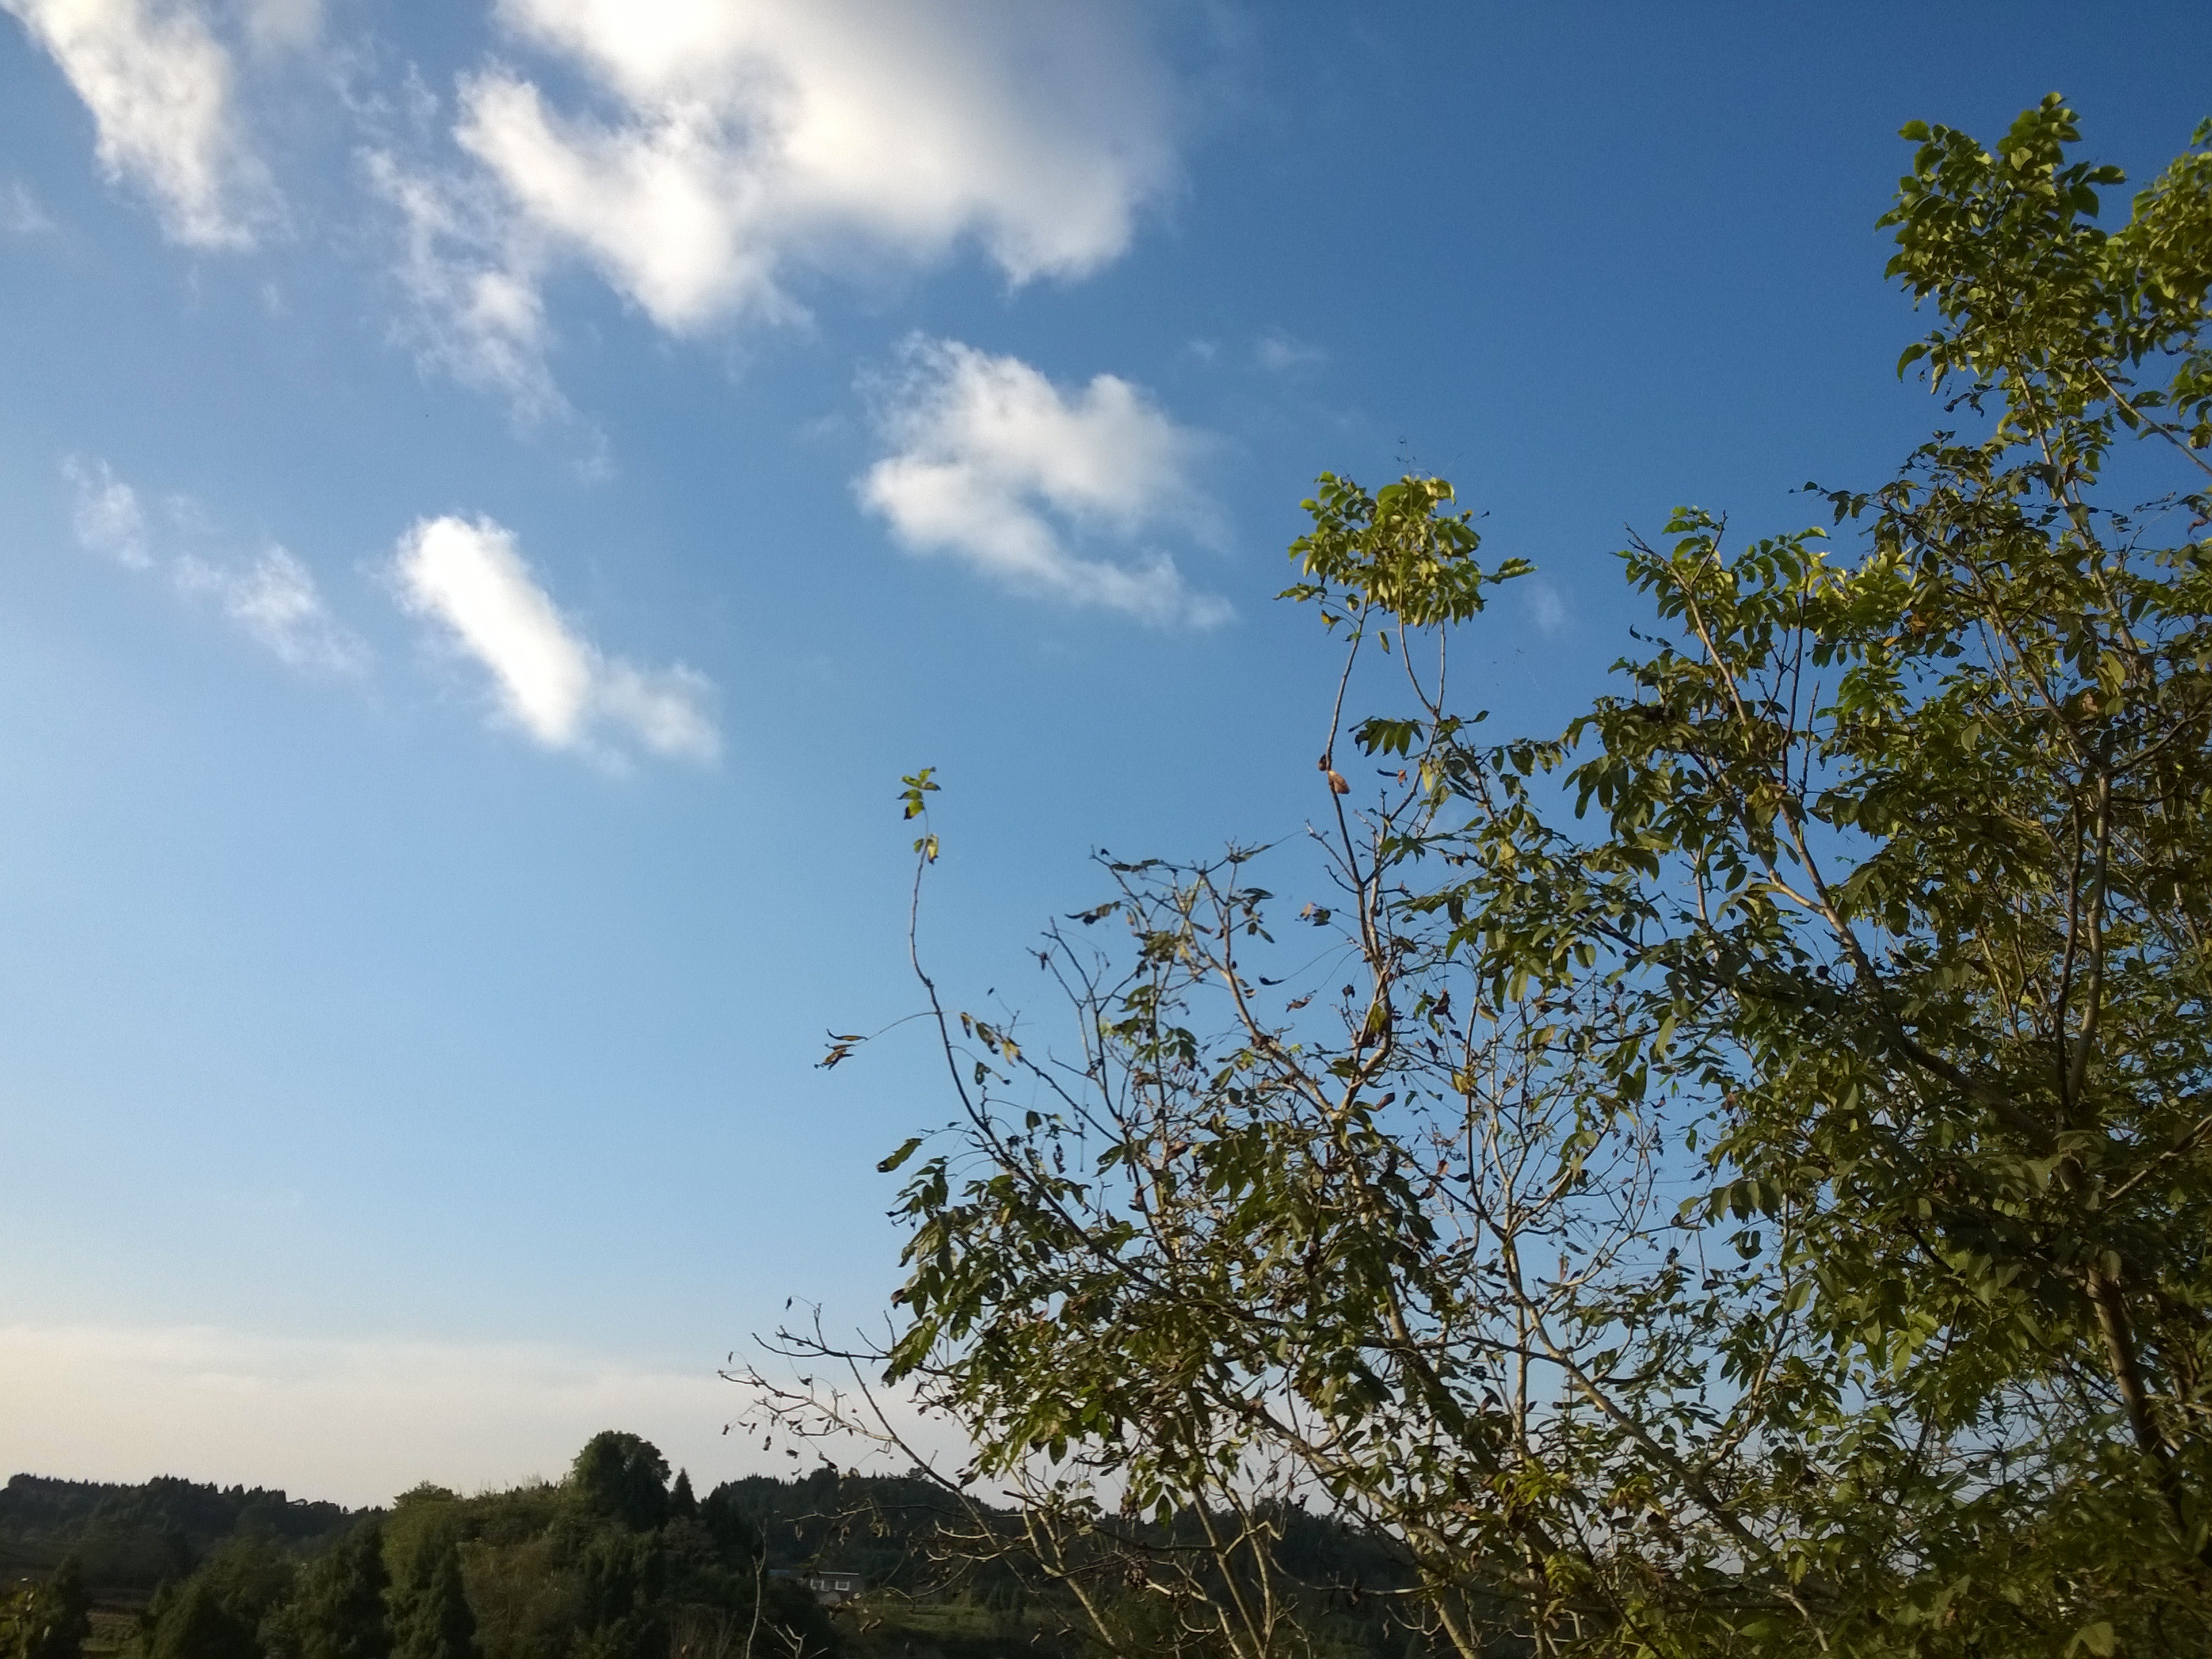
tree, nature, forest, grass, branch, cloud, plant, sky, field, meadow, prairie, sunlight, leaf, hill, flower, wind, autumn, savanna, habitat, ecosystem, rural area, woody plant